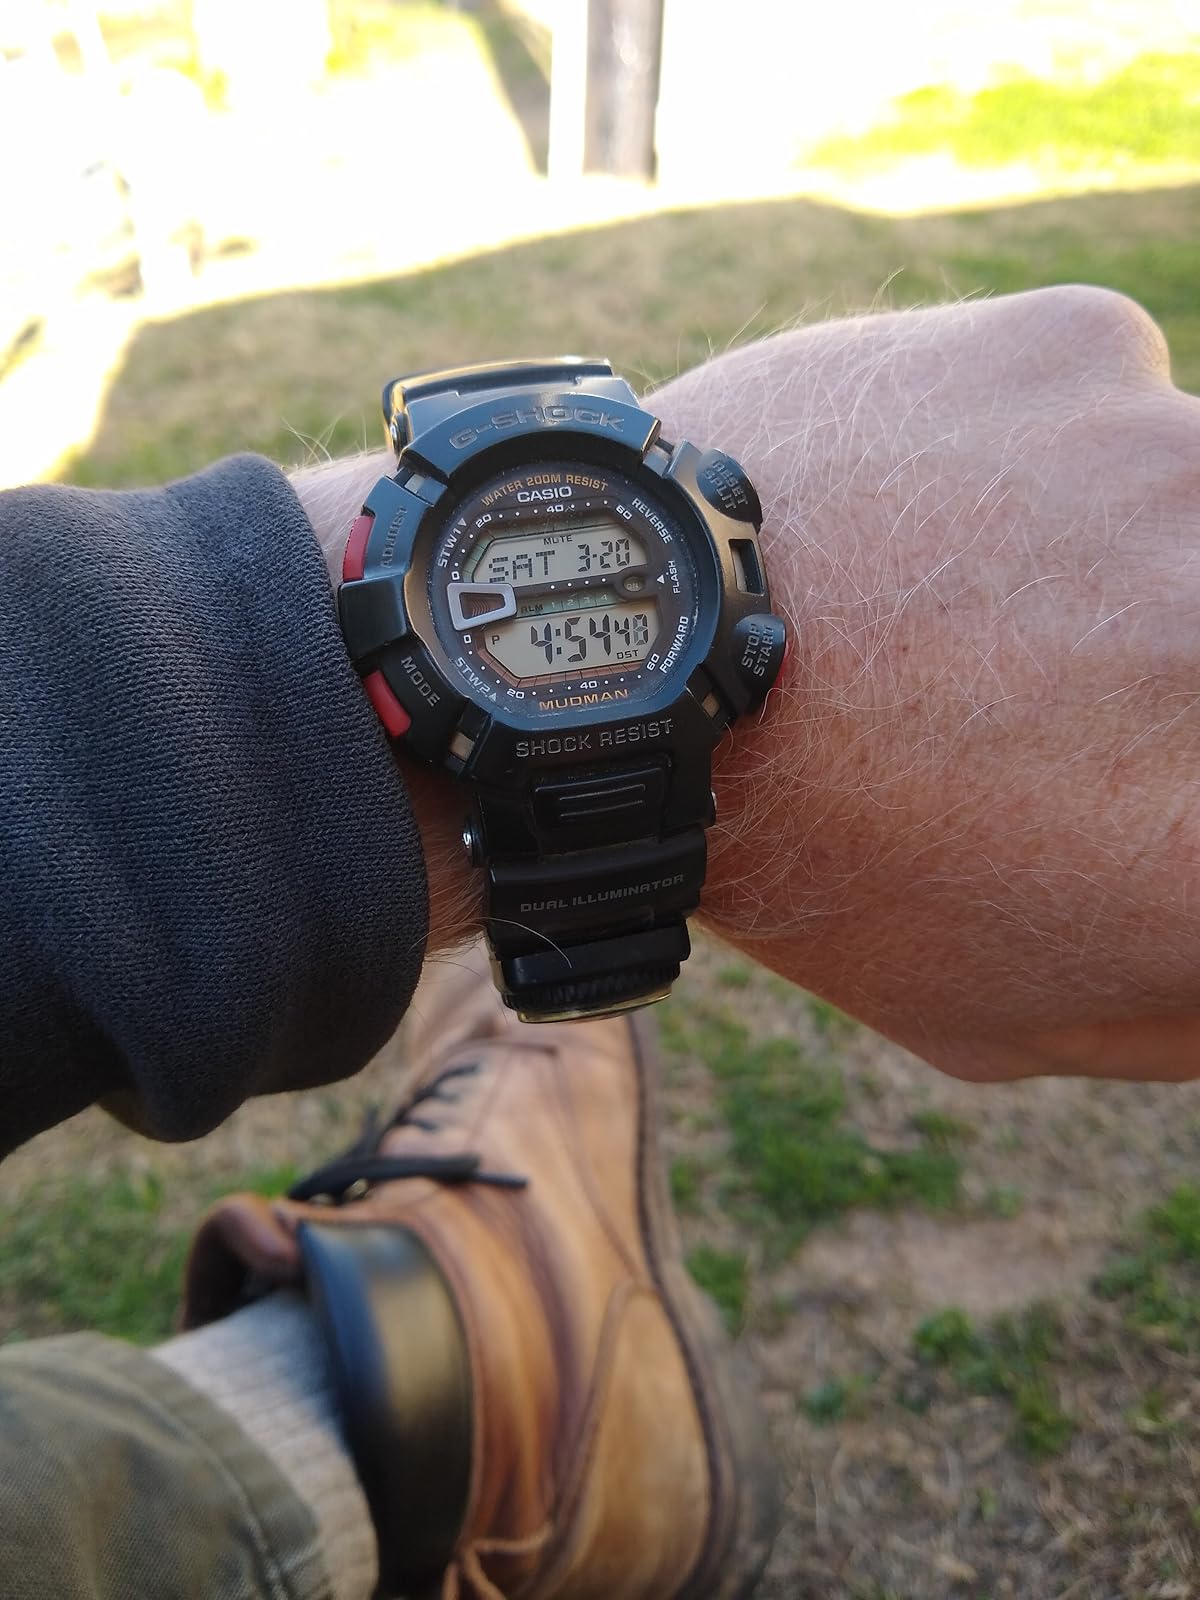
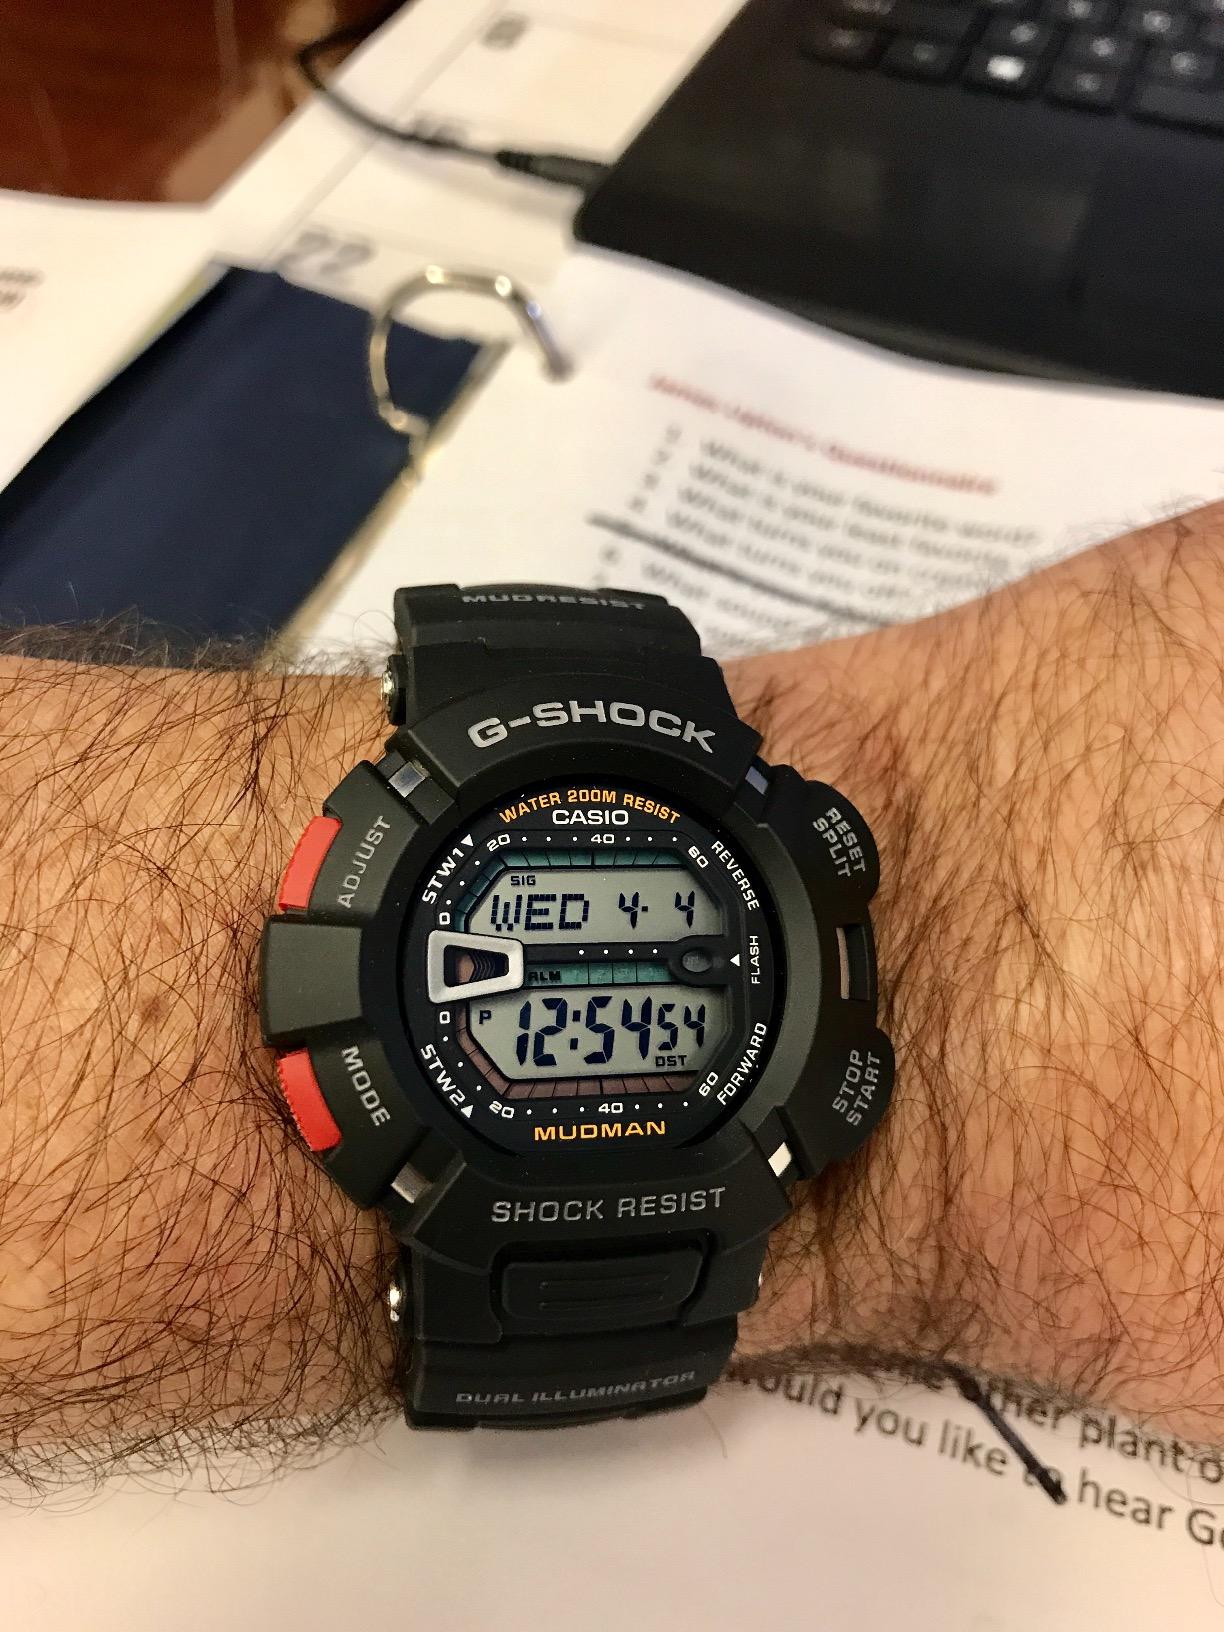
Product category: accessories_watch
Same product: yes